Antonina Houbraken

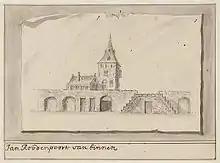
Jan Rodenpoortstoren, Amsterdam

Antonina Houbraken was born on 30 May 1686 and baptized on 31 May 1686 in Dordrecht in the Dutch Republic. She was the daughter of painter and writer Arnold Houbraken and sister of the printmaker Jacob Houbraken. It is assumed she learned to draw in her father's workshop.